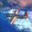
Label: airplane